Hong Kong–Mainland China conflict

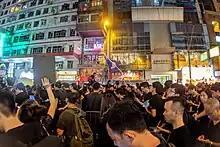
Hong Kong protests on 16 June 2019

On 5 January 2012, "Apple Daily" reported that only Hong Kong citizens had been prevented from taking pictures of Dolce & Gabbana window displays at both of their Hong Kong fashion outlets, stirring anti-mainlander sentiment. Staff and security personnel at the flagship store on Canton Road said the pavement area outside the store was private property, and photography was forbidden.